Zaju

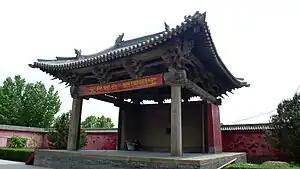
A Yuan-period opera stage near Niuwang Temple (牛王廟), Yaodu District, Linfen, Shanxi.

On one hand, the "zaju" theater is the product of a long process of Chinese art, music, and poetry; on the other hand, the "zaju" also appears as a phenomenon resulting from a combination of cultures of Eurasia over time. "Zaju" had its genesis even before the Yuan dynasty (1271–1368). Zaju was verified as a variety play in North China in the course of the Northern Song dynasty. "Zaju" was performed during the Song dynasty (960–1279), particularly the Northern Song period (960–1127), as well as the Jurchen Jin dynasty (1115–1234), which succeeded it in northern China.